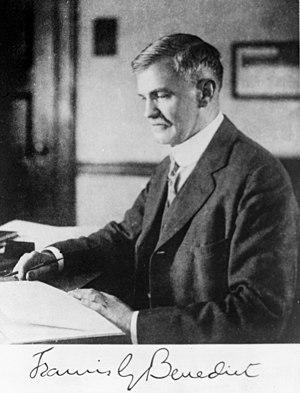
Francis Gano Benedict né le 3 octobre 1870 à Milwaukee dans le Wisconsin et décédé le 14 avril 1957 à Machiasport dans le Maine était un nutritionniste américain.